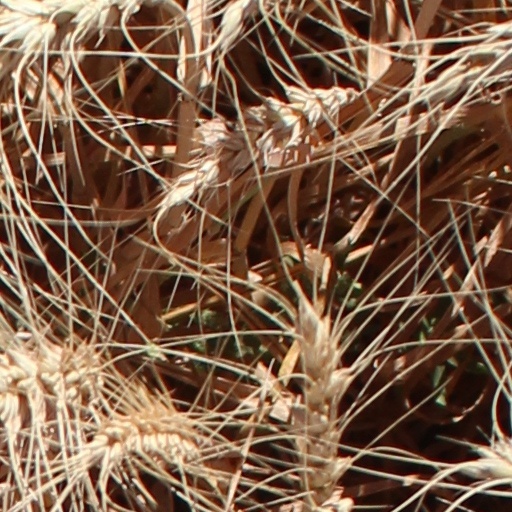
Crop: wheat